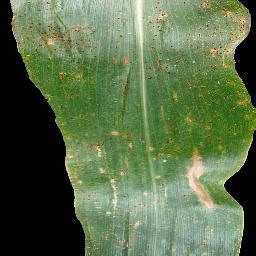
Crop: corn
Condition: (maize)_common_rust